Argentina–Lebanon relations

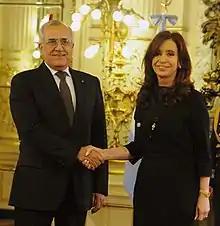
Argentine President Cristina Fernández de Kirchner greeting Lebanese President Michel Sleiman in Buenos Aires, 2012.

Since 1860, several thousands Lebanese began immigrating to Argentina, mainly to escape persecution from the Ottoman Empire (for which Lebanon was a part of at the time) and from the Mount Lebanon civil war. Initially most Lebanese migrants to Argentina were Christians, however, over the decades, Lebanese professing the Islamic faith also began immigrating to Argentina. In 1943, Lebanon obtained its independence from France and in 1945, Argentina recognized the independence of and established diplomatic relations with Lebanon. In May 1954, Lebanese President Camille Chamoun paid an official visit to Argentina and met with Argentine President Juan Perón. After the visit, Argentina opened an embassy in Beirut.